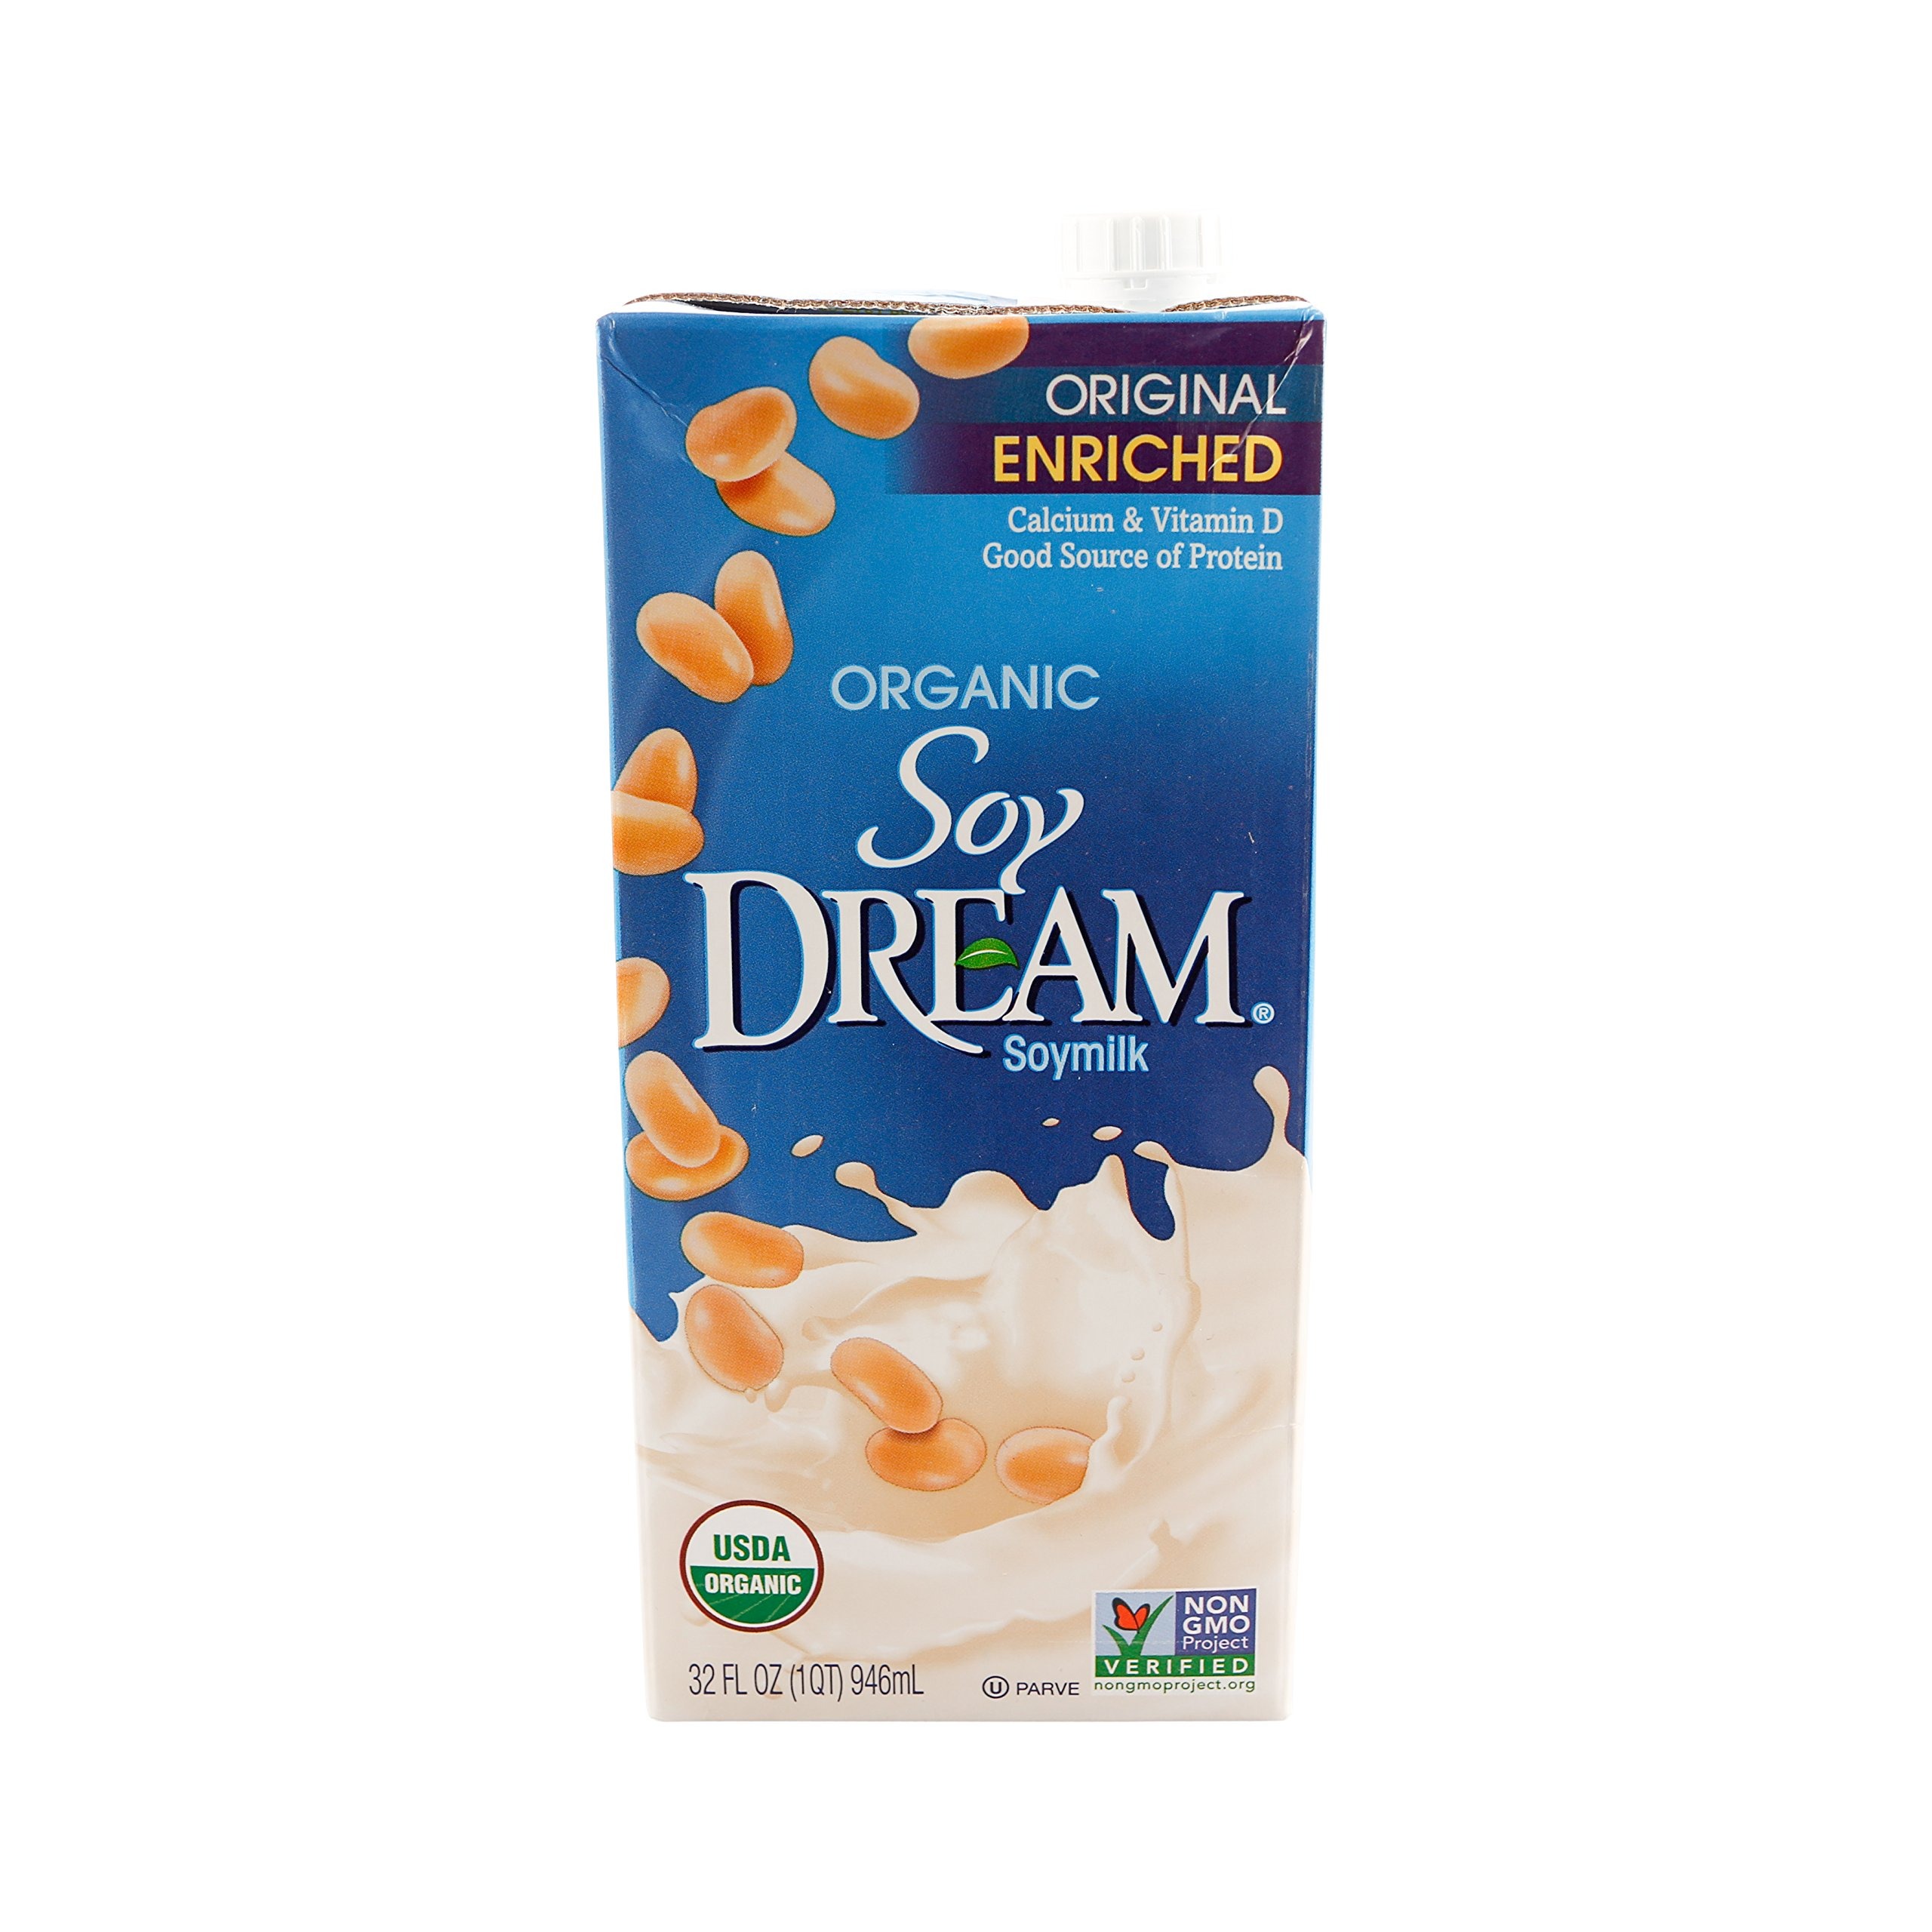
Item Name: Imagine Foods Enriched Organic Soy Beverage ( 32 Oz)
Product Description: Grocery
Value: 32.0
Unit: Ounce

Price: 5.26